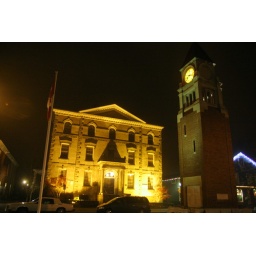
The Courthouse. At right is the clock tower built in 1922